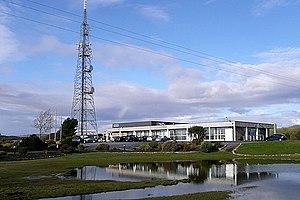
Raidió na Gaeltachta est une des quatre stations de radio publiques en Irlande. Elle émet entièrement en gaélique irlandais.